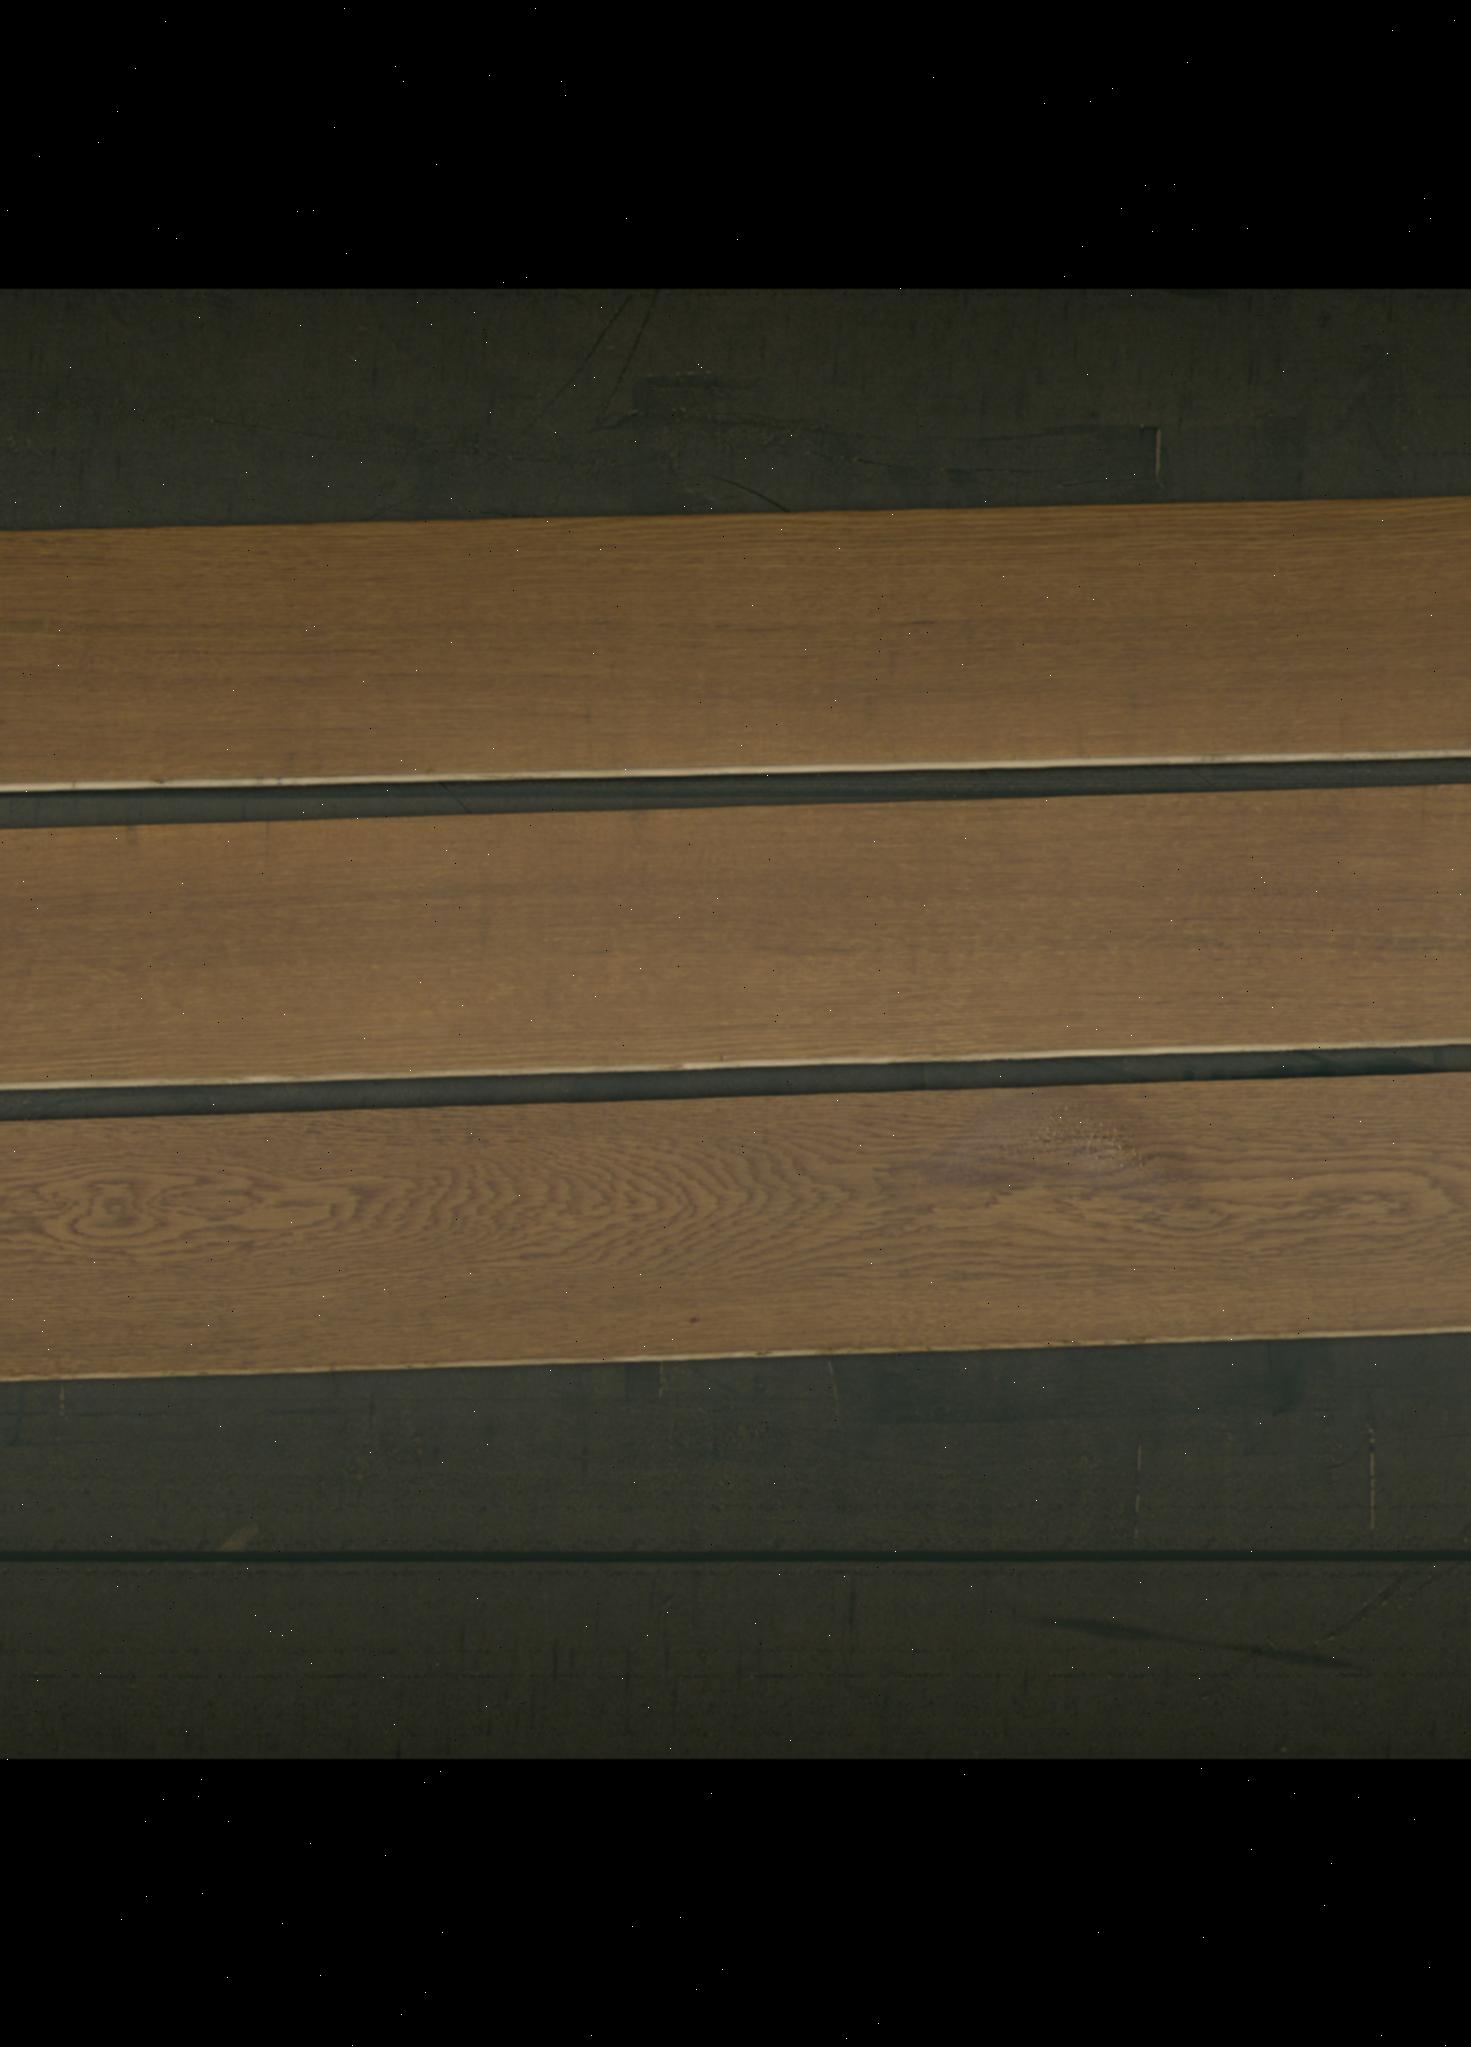
Label: mixers